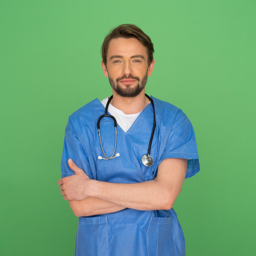
confident friendly young male doctor or nurse standing with a stethoscope around his neck with crossed arms smiling at the camera on a green background photo